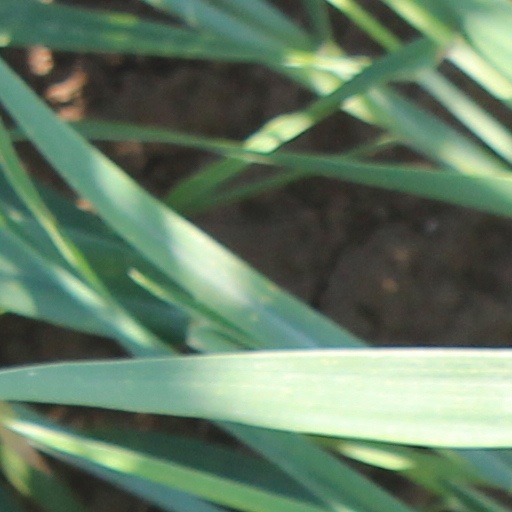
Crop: wheat